History of Amiens

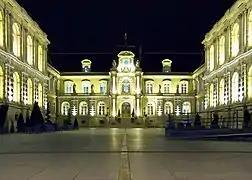
Amiens' 18th-century City Hall

In November 1801, British and French delegates began discussing terms of peace at the Amiens Congress. On 25 March 1802, the United Kingdom of Great Britain and Ireland and the First French Republic signed the Treaty of Amiens at the town hall, putting an end to the Second Coalition against France.